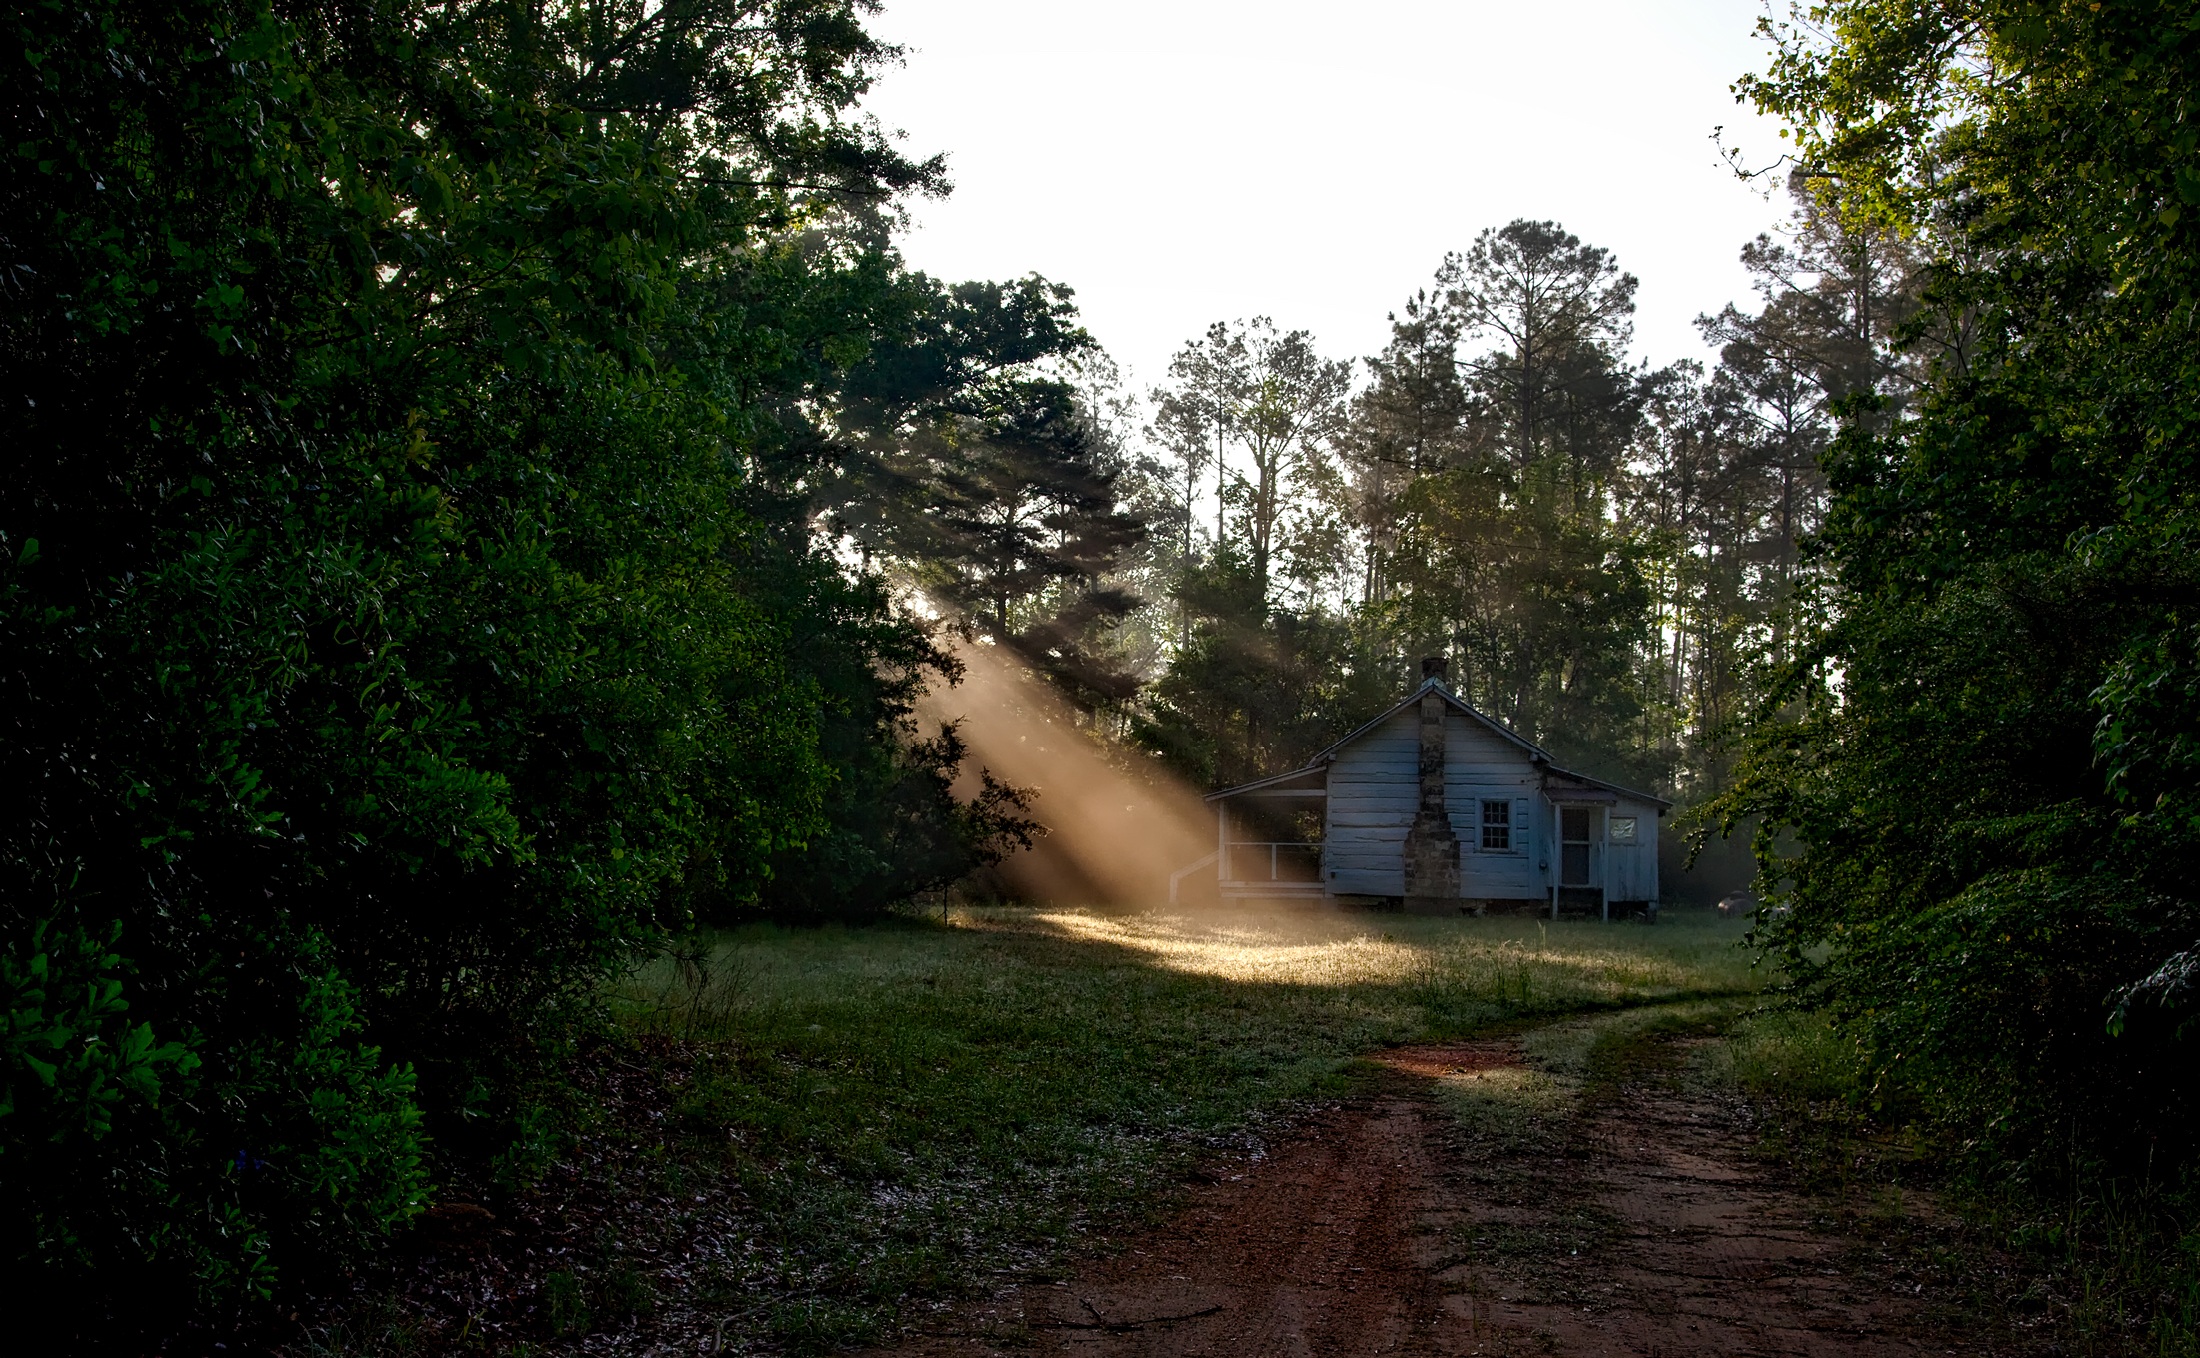
landscape, tree, nature, forest, wilderness, sunrise, countryside, house, sunlight, morning, dawn, rustic, rural, jungle, cottage, trees, outdoors, woods, hdr, rainforest, daybreak, woodland, log cabin, habitat, rural area, alabama, first light, woody plant